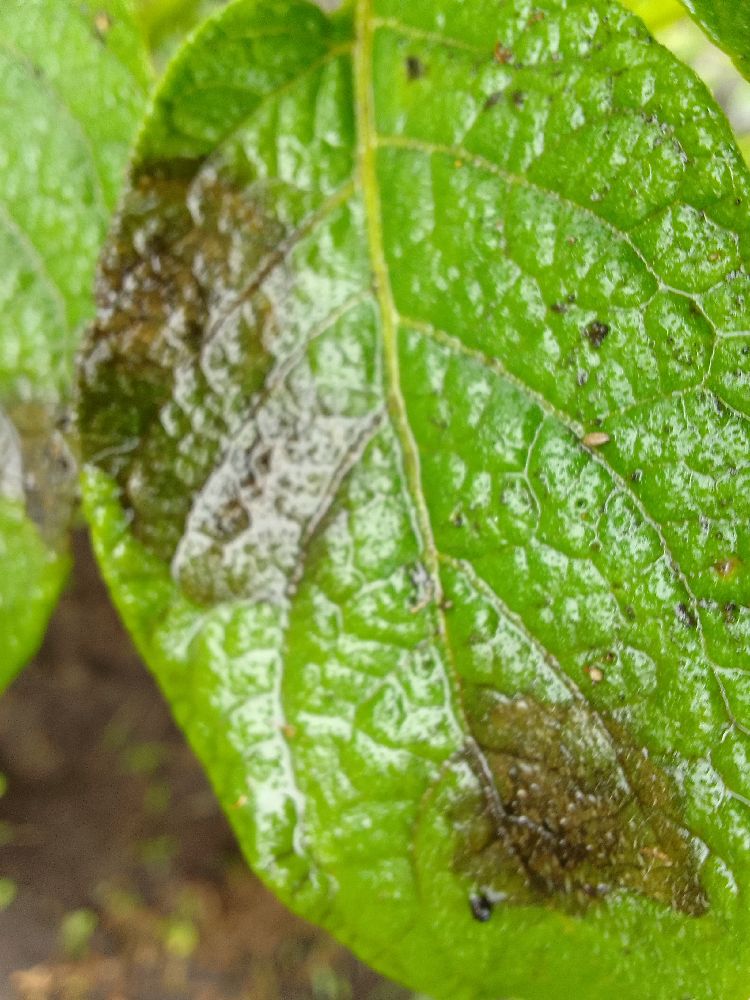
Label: Late blight